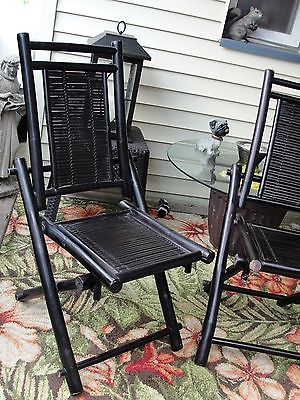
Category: chair